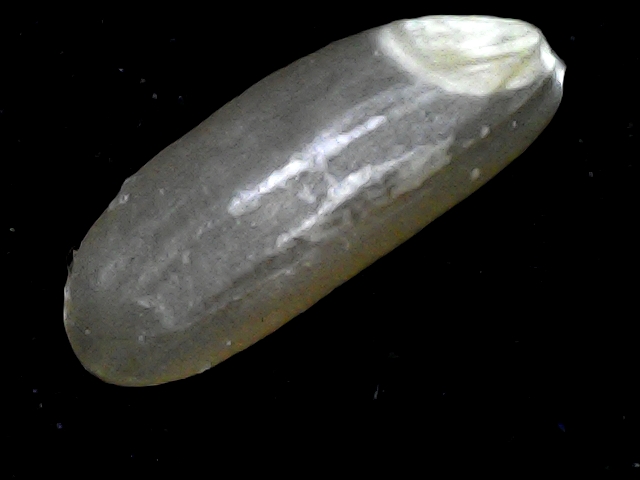
Rice variety: BR23